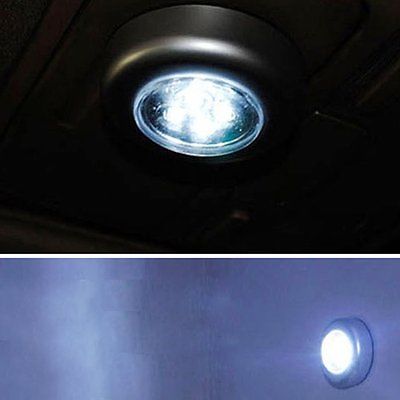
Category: lamp